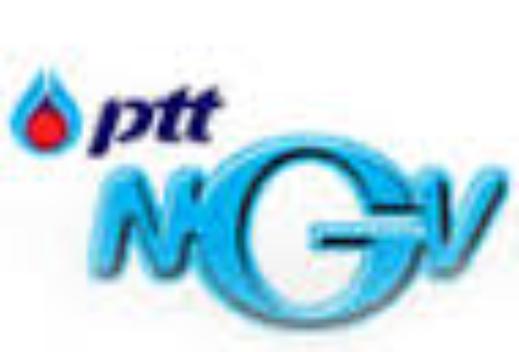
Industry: Others